Bright Memory

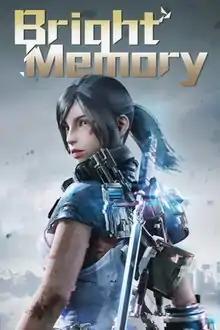

Bright Memory is a first-person shooter game developed by FYQD Personal Studio and published by Playism.